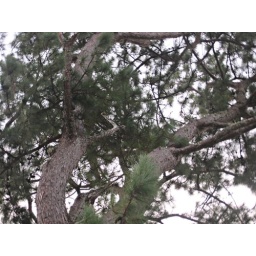
pine tree near st. mary's